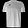
Label: T - shirt / top